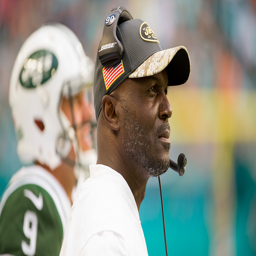
american football player is already hearing the calls for him to be fired as head coach .